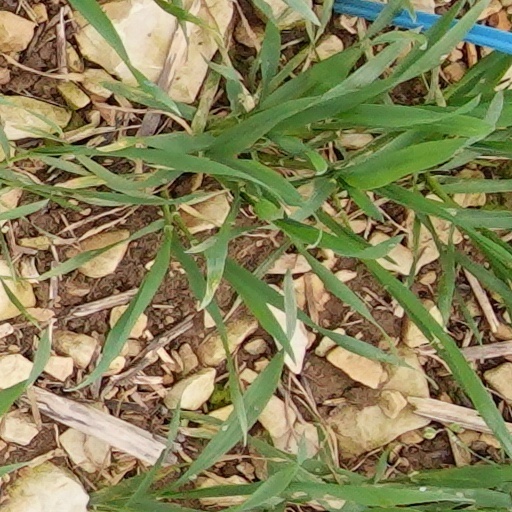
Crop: wheat